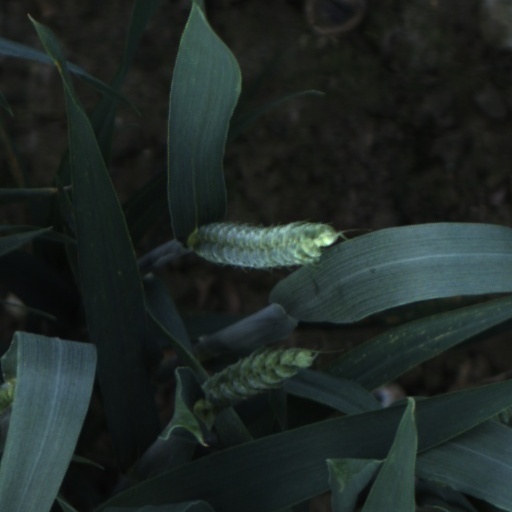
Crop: wheat